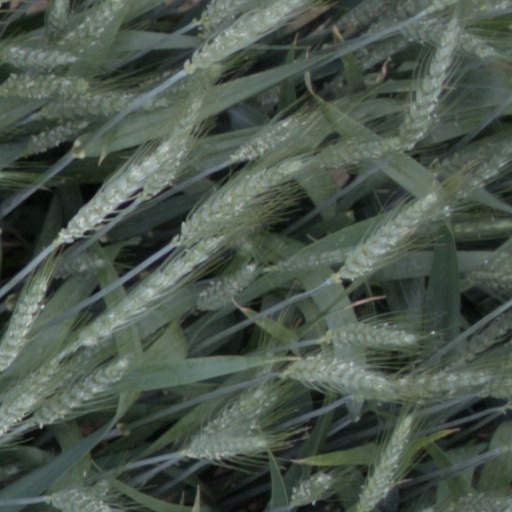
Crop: wheat